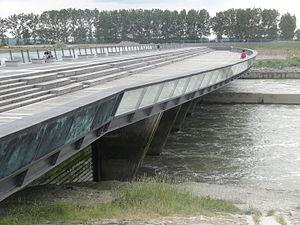
Le projet Saint-Michel vise à restaurer le caractère maritime du Mont Saint-Michel. Appelé jusque dans les années 1990 « désensablement du Mont », il est rebaptisé « restauration du caractère maritime du Mont Saint-Michel » car le désensablement est un projet irréalisable au regard des 3 millions de mètres cubes de sédiments supplémentaires charriés chaque année dans la baie qui se comble de 3 cm/an selon un processus naturel, la marée montante ayant un flux plus élevé que celui de la marée descendante. « L'action menée libérera le Mont de l'emprise des herbus qui l'enserrent. Grâce aux forces conjuguées de la mer et du Couesnon, les sédiments seront chassés au large du Mont-Saint-Michel dont les abords resteront longtemps hors d'atteinte des herbus. » À la suite d'une enquête d'utilité publique en 2002, les travaux ont commencé en 2005 et se sont terminés en 2015.